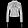
Label: Coat